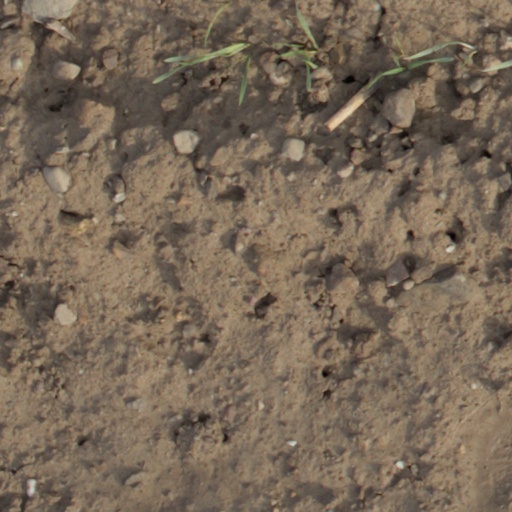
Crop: wheat